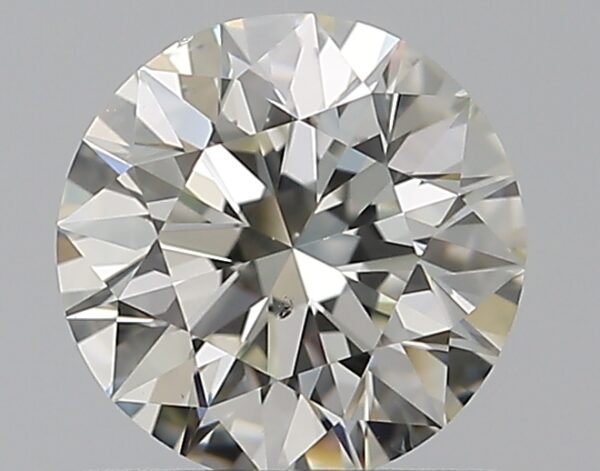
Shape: round
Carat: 0.7
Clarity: SI1
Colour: J
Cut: EX
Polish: EX
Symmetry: EX
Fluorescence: N
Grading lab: GIA
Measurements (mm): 5.66 x 5.68 x 3.57